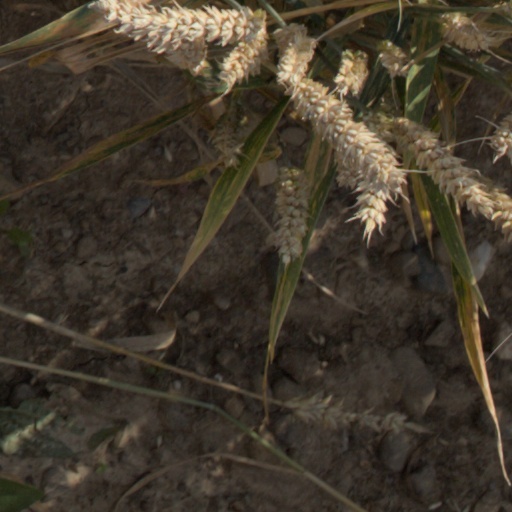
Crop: wheat